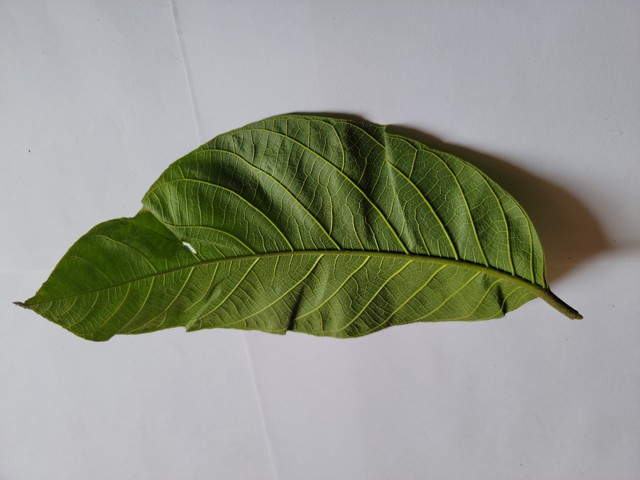
Plant: chapalish